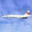
Label: airplane